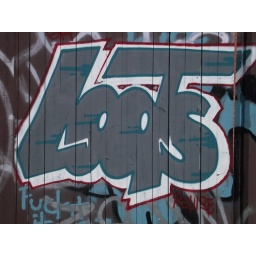
Some Graffiti artists bombed a local fence by the train station.